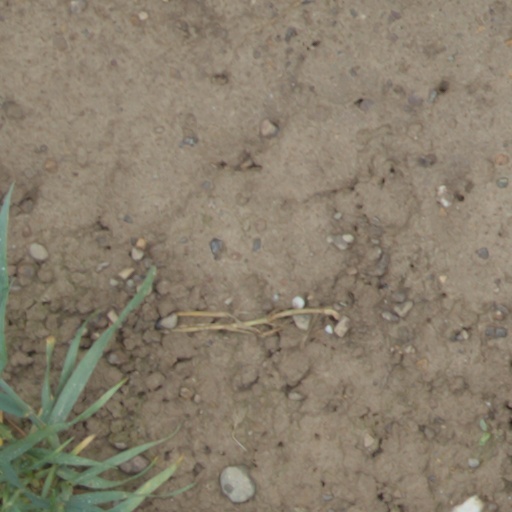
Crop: wheat